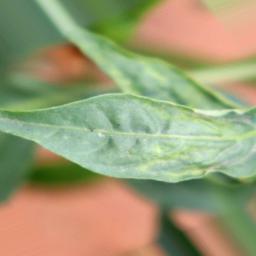
Label: mites_and_trips